Kimmo Sasi

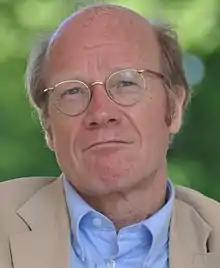
Sasi in 2012

Kimmo Kalevi Immeri Sasi (21 February 1952 – 16 April 2025) was a Finnish politician and lawyer. A member of the centre-right National Coalition Party, he served as a member of the Parliament of Finland from 1983 until 2015. He served as Minister of Foreign Trade from 1999 to 2002 and as Minister of Transport and Communications in the government of Finland from 2002 to 2003. He was chairman of the parliamentary committee on constitutional affairs from 2003 to 2011, and served as chairman of the standing committee on finance beginning in 2011. He served as President of the Nordic Council in 2012. Sasi died on 16 April 2025, at the age of 73.